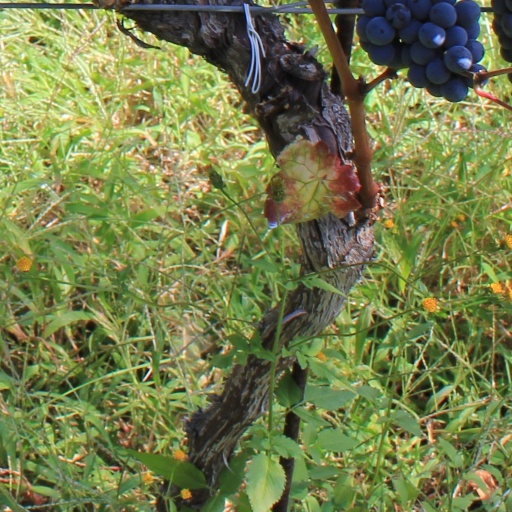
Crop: grape